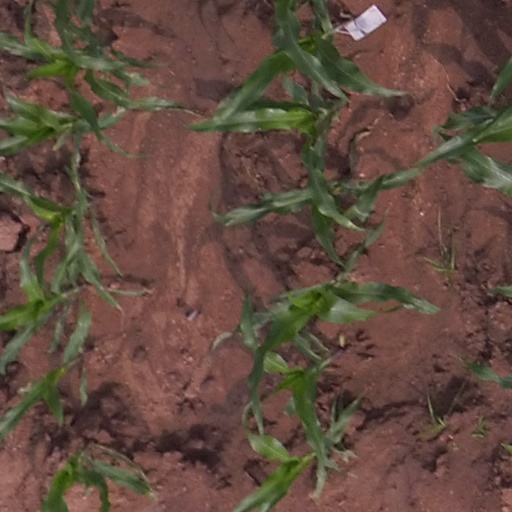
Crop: maize; corn